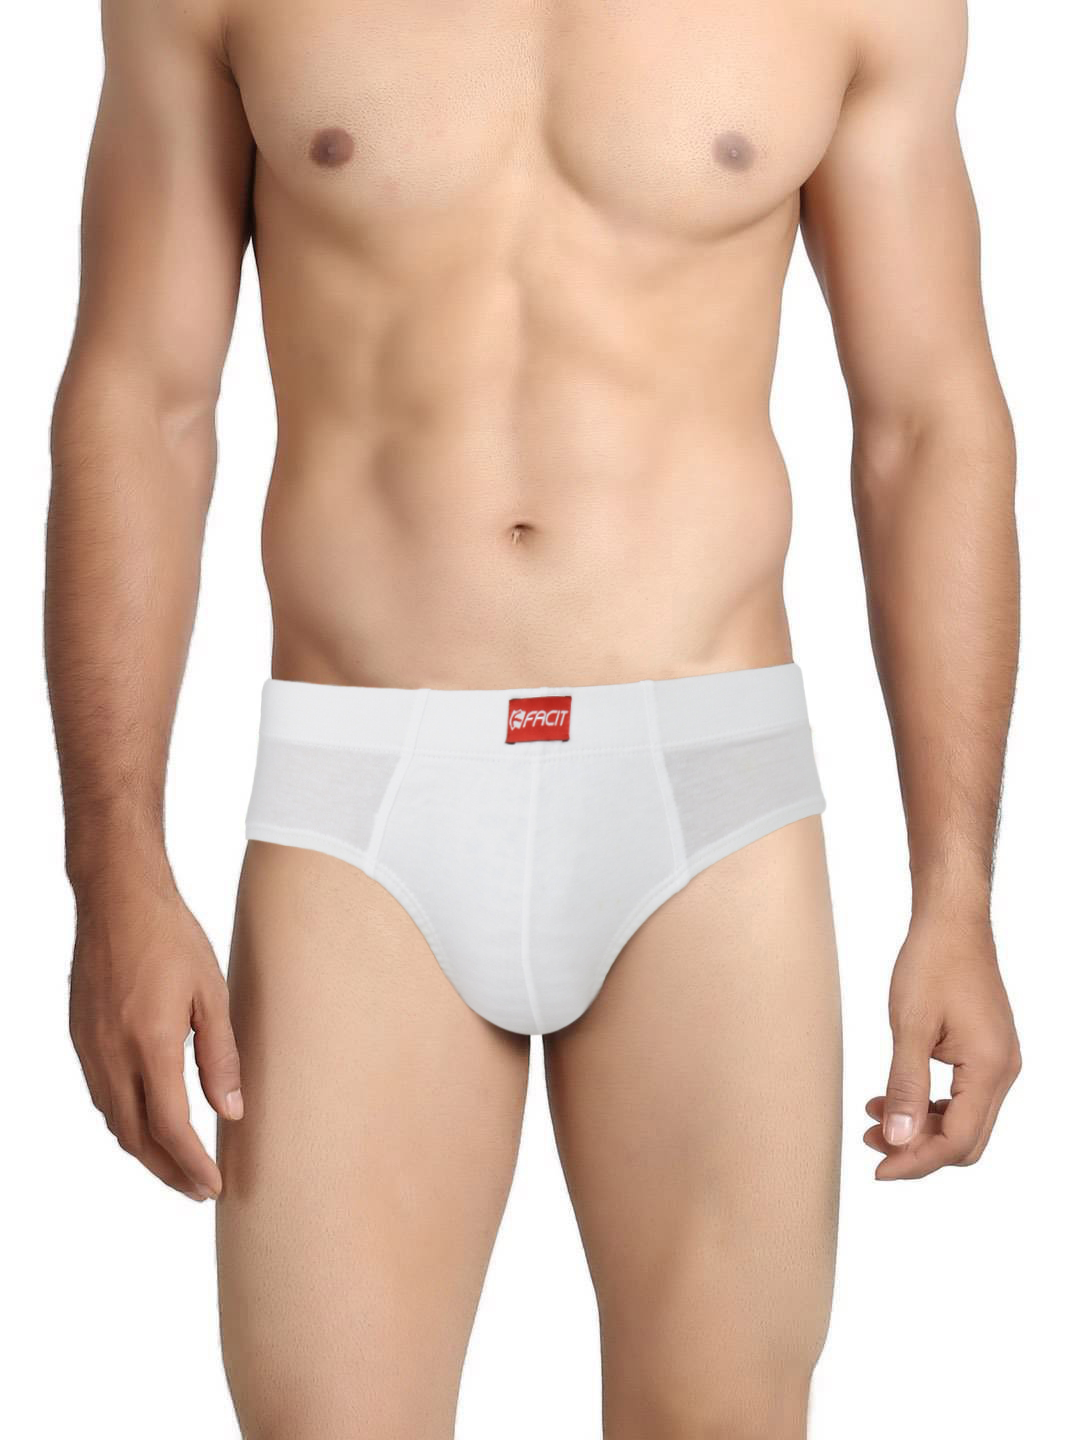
Facit Men White Comfort Briefs
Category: Apparel / Innerwear / Briefs
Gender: Men
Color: White
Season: Summer 2016
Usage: Casual